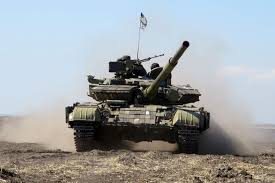
Label: Tank